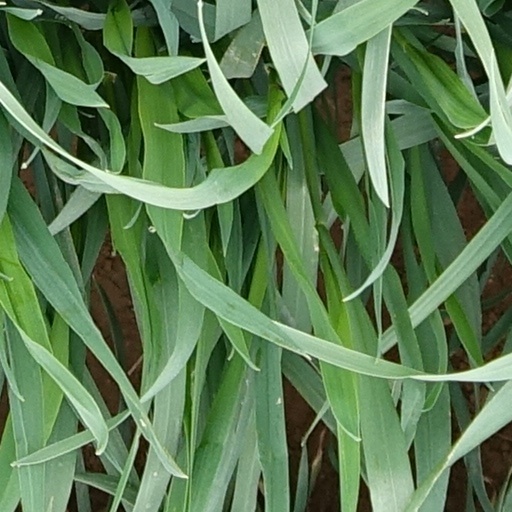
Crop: wheat